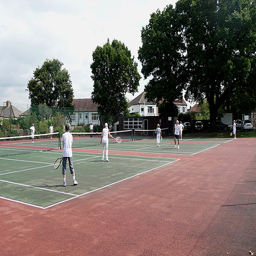
Several tennis players on multiple out door tennis courts playing.
Several people playing tennis on multiple tennis courts.
A group of people play tennis on several courts.
A group of people standing on top of a tennis court holding racquets.
A tennis court with several people standing on it.